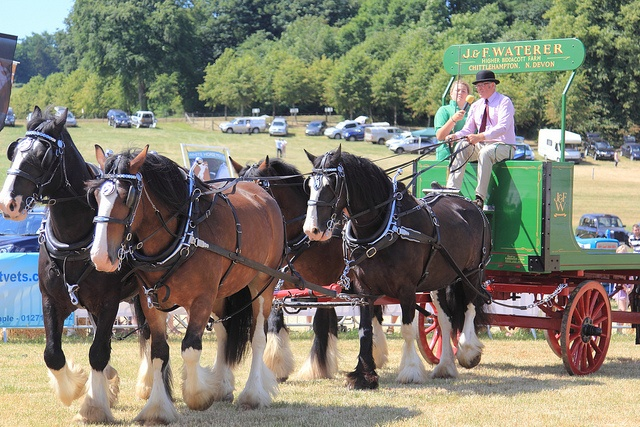
A horse drawn carriage being ridden through a park.
Four horses are pulling a small green carriage.
A group of four horses pulling people sitting on a wagon
A man directing a horse drawn carriage with four horses.
A horse drawn carriage steered by an elderly gentleman.